Treres

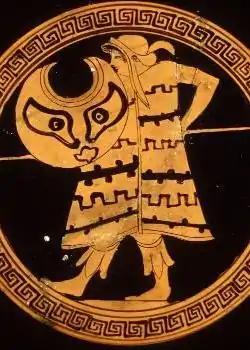
A Thracian warrior.

However, Mussi died before the planned attack on Neo-Assyrian Empire and his kingdom collapsed when its elite fled or was deported to Assyria, while Lygdamis carried it out but failed because, according to Neo-Assyrian sources, he became ill and fire broke out in his camp. Following this, Lygdamis was faced with a revolt against himself, after which ended his hostilities against the Neo-Assyrian Empire and sent tribute to the Neo-Assyrian king Ashurbanipal to form an alliance with him, while Ashurbanipal forced Lygdamis to swear an oath to not attack the Neo-Assyrian Empire.